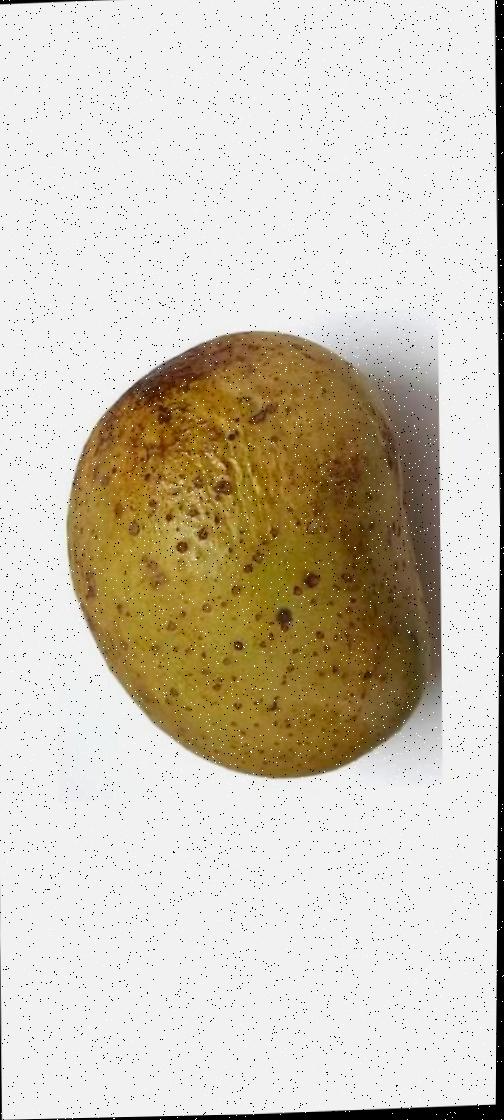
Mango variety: Gourmoti